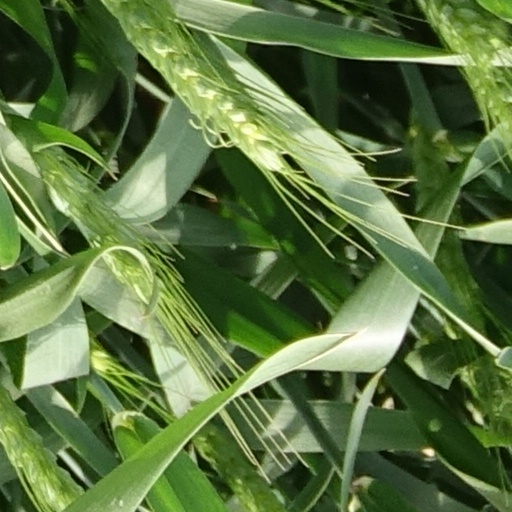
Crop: wheat